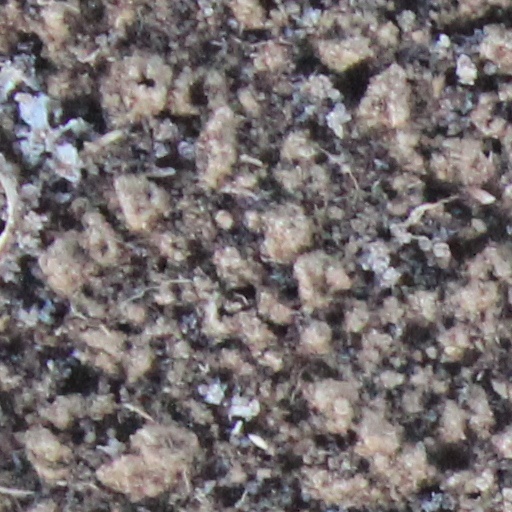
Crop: wheat